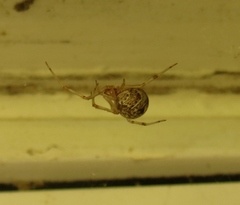
Species: Parasteatoda_tepidariorum